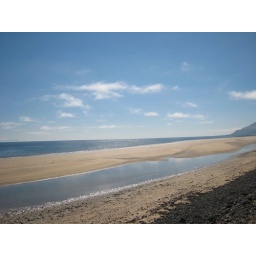
A wonderfull white sand and blue sky, in west part of Iceland.